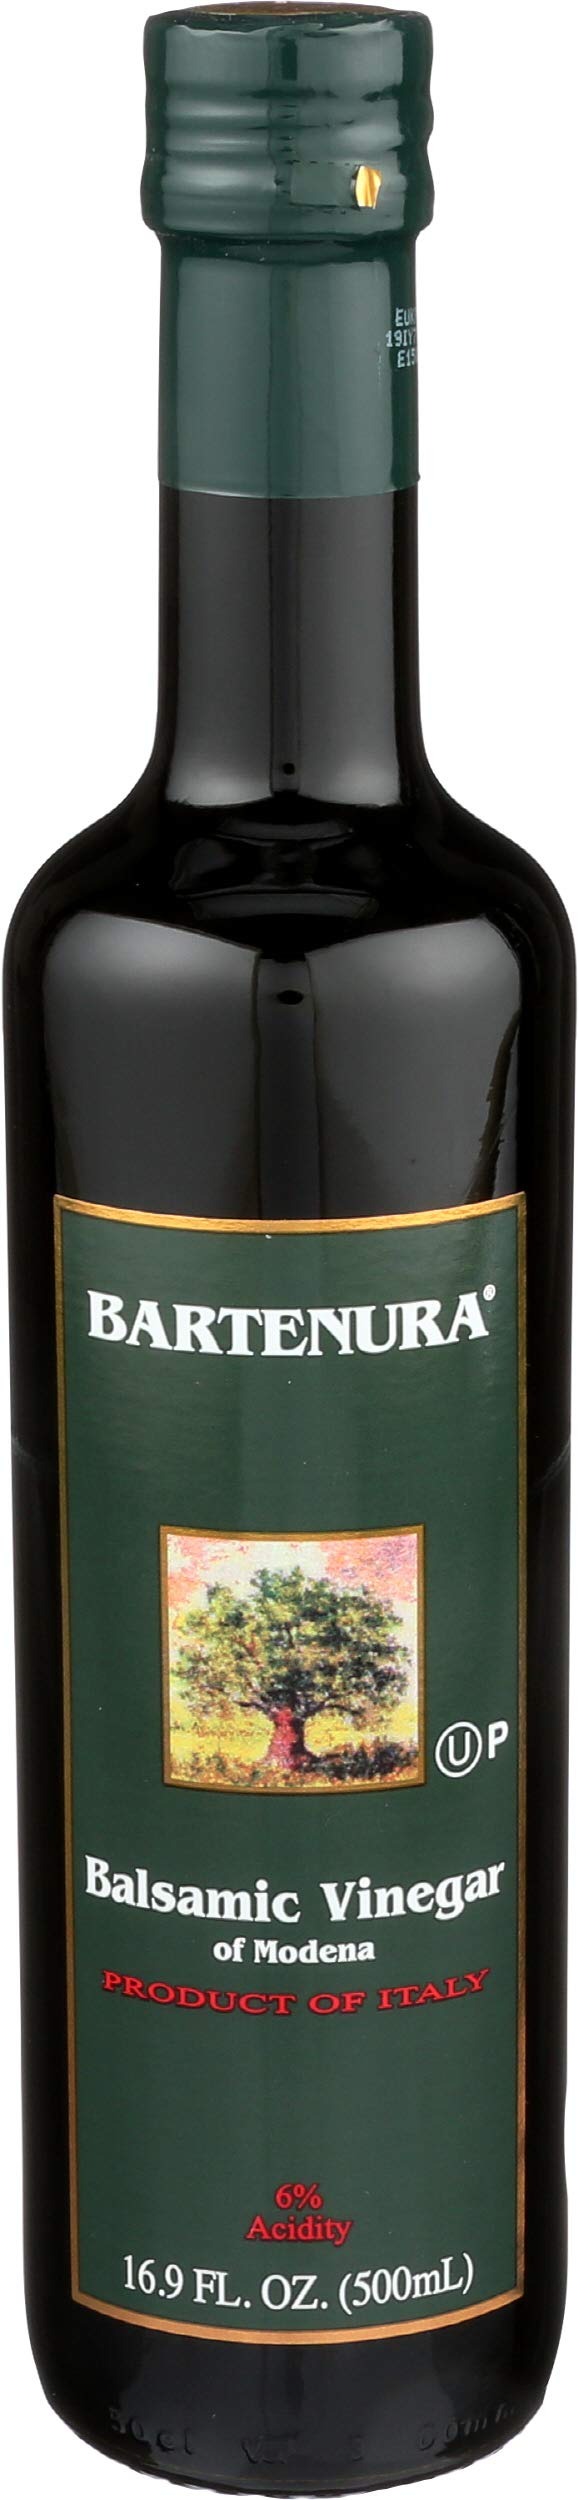
Item Name: Bartenura Balsamic Vinegar of Modena Italy, 16.9 oz Glass Bottle, 6% Acidity, Certified Kosher
Bullet Point 1: PREMIUM QUALITY - Real Balsamic Vinegar Produced in Modena Italy
Bullet Point 2: VERSATILE - Use With Cooked or Cured Meats, Grilled Fish, Drizzled over Fresh Fruits & Berries
Bullet Point 3: CERTIFIED KOSHER - Unlike Most Balsamic Vinegar's, Bartenura Balsamic Vinegar is Certified Strictly Kosher
Bullet Point 4: TASTY - Premium Quality Equals to a Better Tasting Dish!
Product Description: Bartenura Balsamic Vinegar is a premium and uniquely Kosher Balsamic Vinegar, perfect for braising, salad dressings and much more. Try it and let us know what you think.
Value: 16.9
Unit: Fl Oz

Price: 6.98